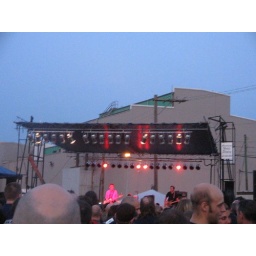
girls against boys 1